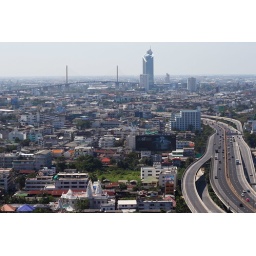
The Bangkok highway leading to the bridge over the Chao Phraya river with the Kasikorn bank building.